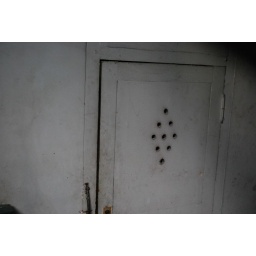
storage closet in the ground floor hall